Henri Bellery-Desfontaines

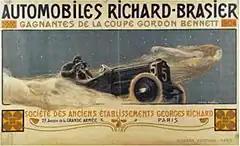
Poster for Richard-Brasier automobiles by Henri Bellery-Desfontaines, 1905.

Henri Bellery-Desfontaines (20 March 1867 – 7 October 1909) was a French Art Nouveau painter, decorator and illustrator renowned for his posters, lithographs, tapestries, furniture, bank note designs, typography, and other works of decorative arts.